Hestad Chapel

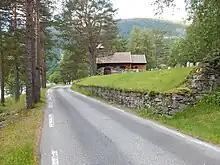
Hestad Chapel on FV610P and FV421

The chapel has a history that dates back to the Middle Ages. Legend has it that there was a church at Øyra the 12th century, but in written sources it is first mentioned in accounts from 1327. In an overview of the local church's seven properties from ca. 1350, Øyra church is mentioned as one of the five churches in Gaular. This church in Hestad was a small wooden stave church. After the Black Death the church was no longer regularly used. Historical records show that the church was again in regular use by the late 16th century.